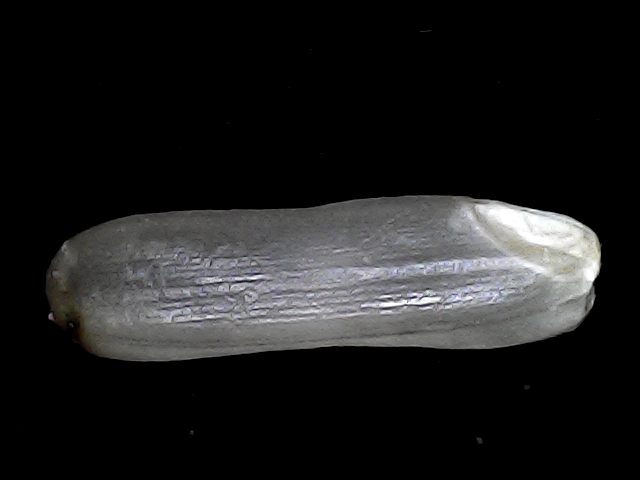
Rice variety: BRRI102